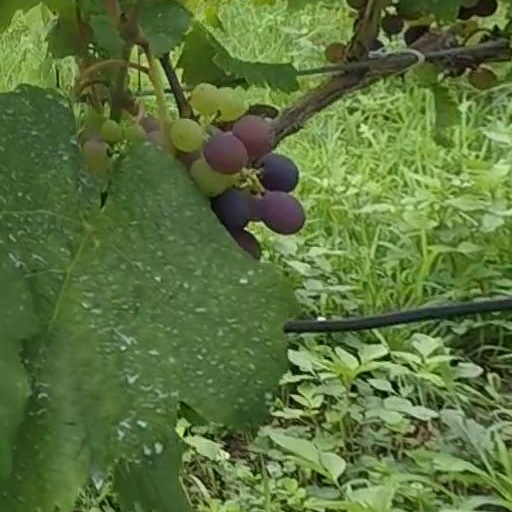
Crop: grape